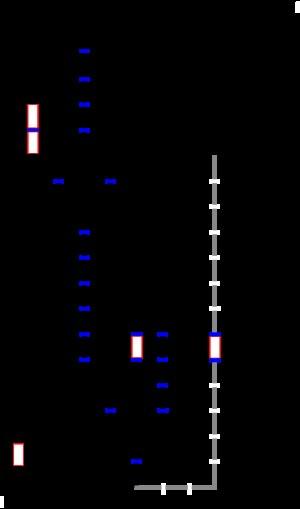
La protéine Forkhead-Box P2 est un facteur de transcription appartenant au groupe des protéines Forkhead-Box. Elle a été découverte pour la première fois en 1998 dans une enquête sur une famille londonienne, parmi laquelle de nombreux membres avaient de profondes difficultés d'élocution se rapprochant de l'aphasie de Broca. Depuis, il a été reconnu que FOXP2 joue un grand rôle dans la transmission du langage, y compris les capacités grammaticales.